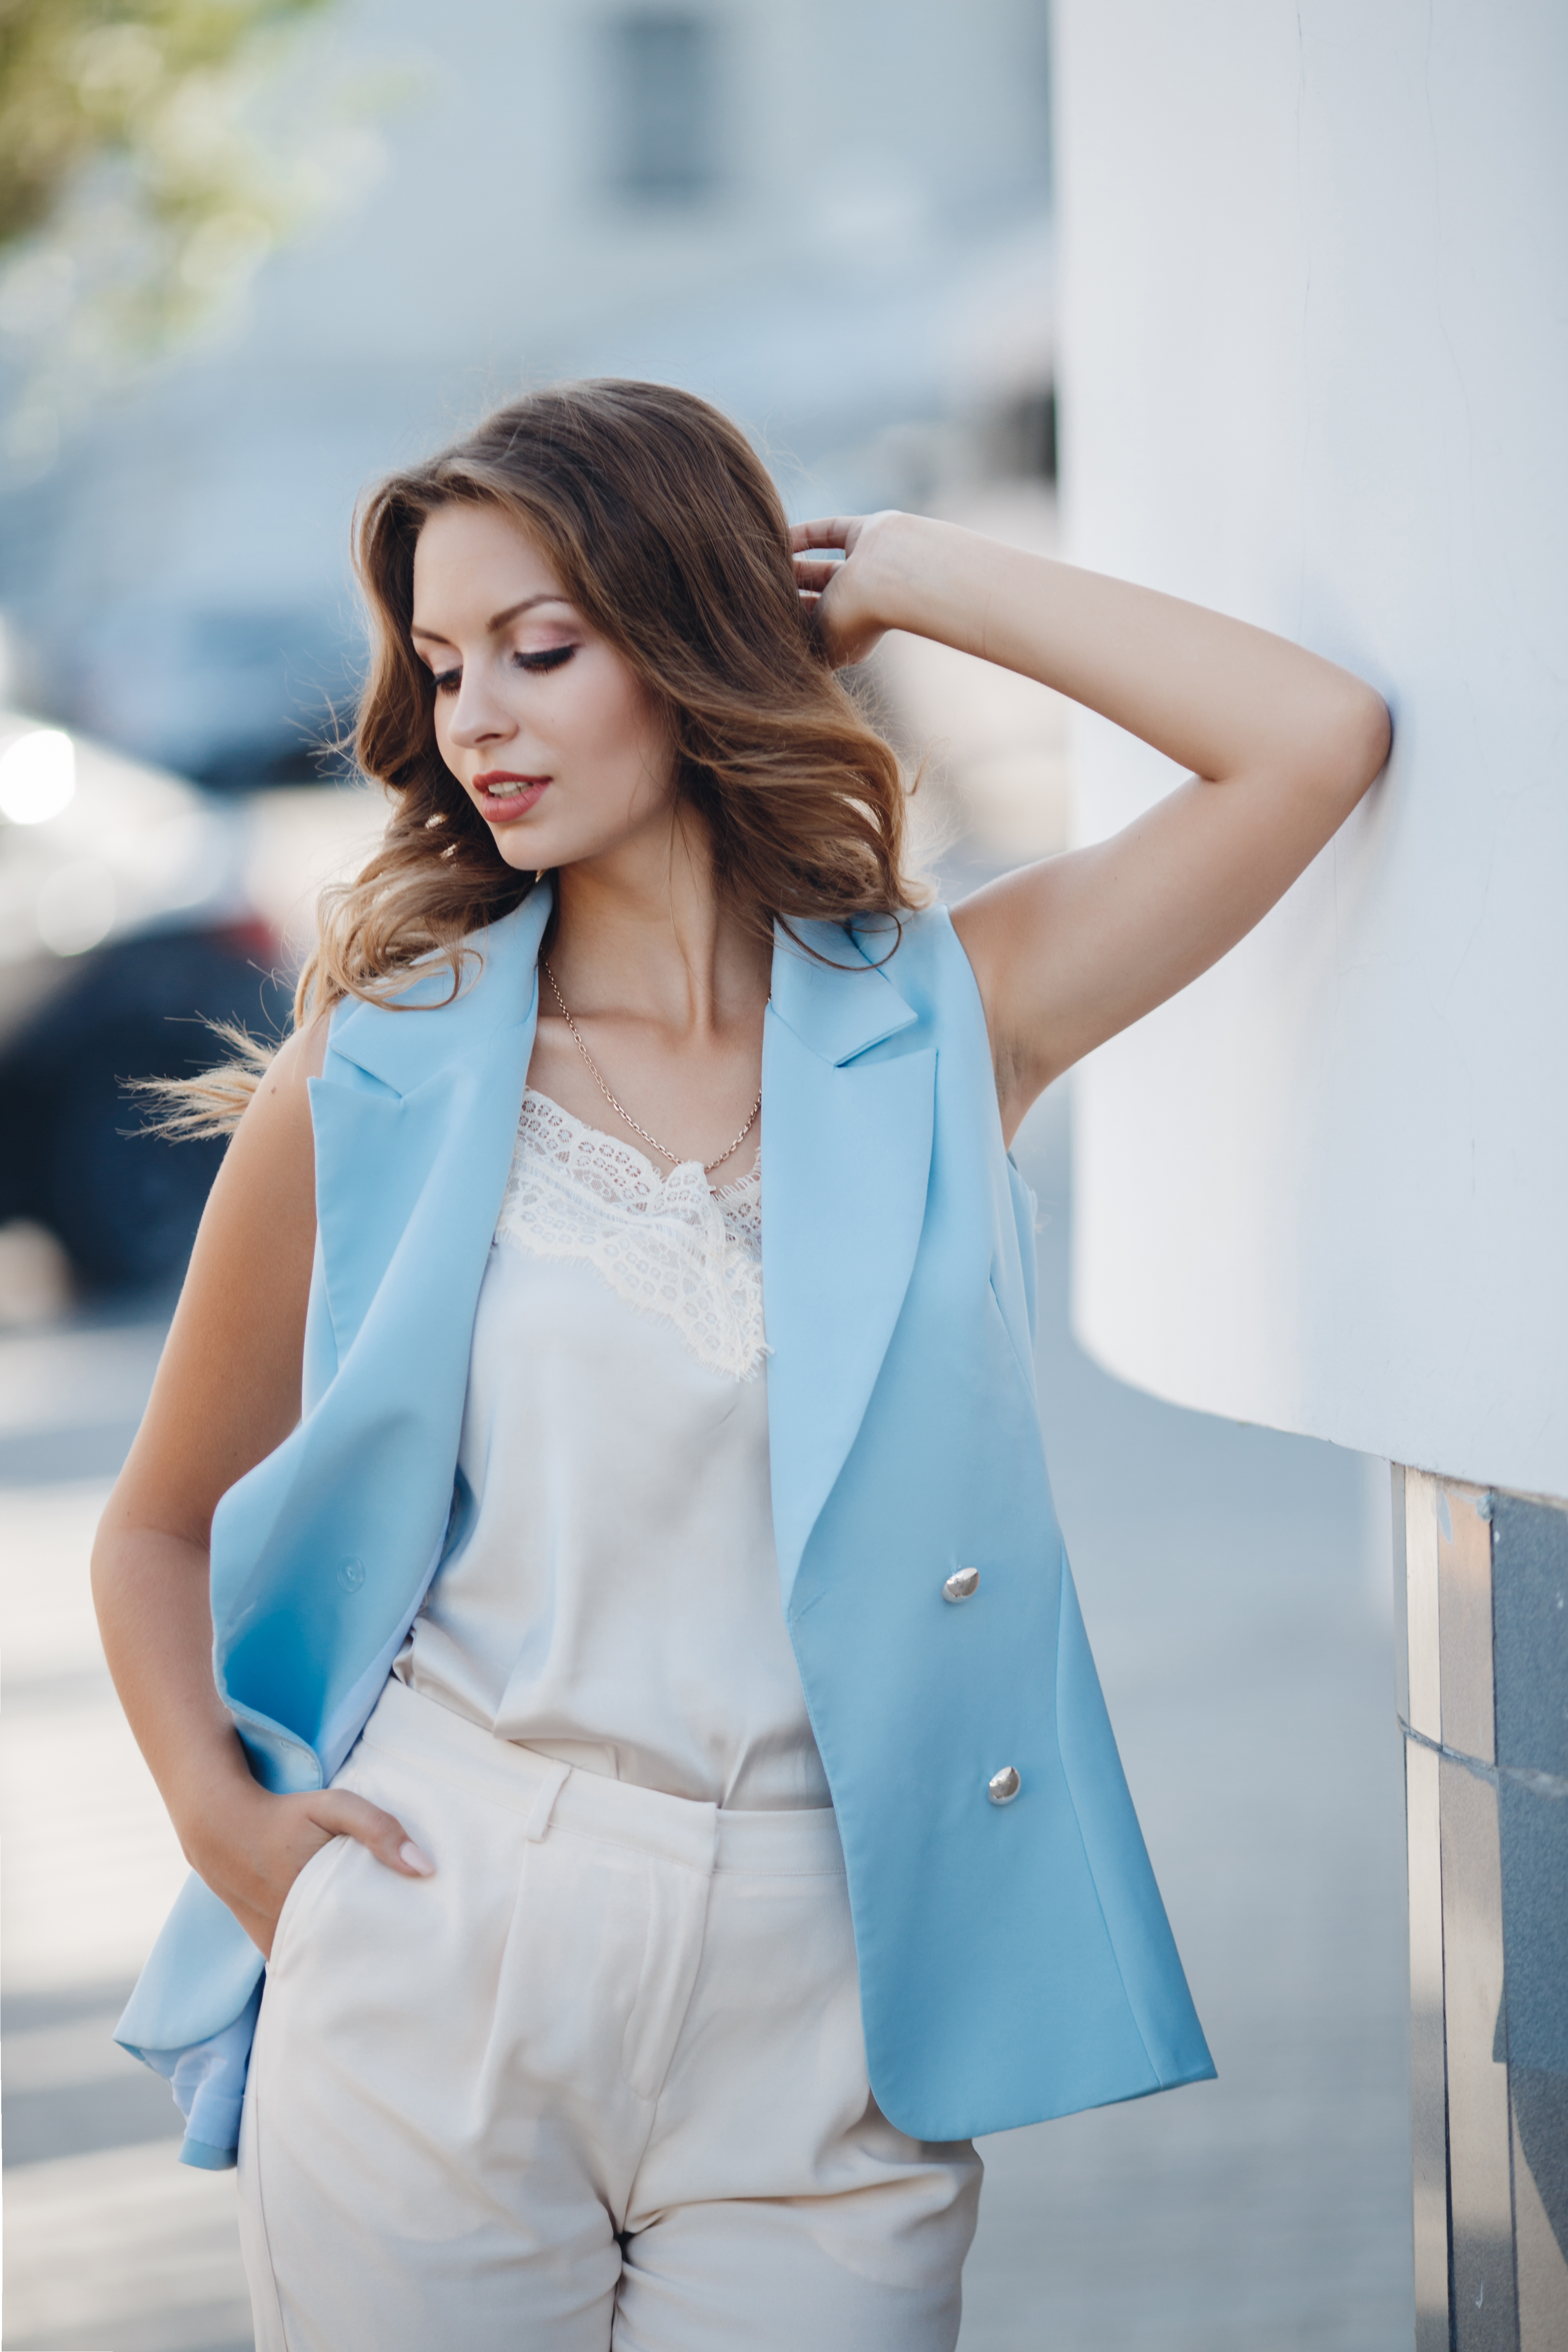
trendy attractive stylish smiling woman walking city street in pink coat spring fashion trend holding purse, joint, outerwear, hairstyle, shoulder, azure, neck, fashion, sleeve, waist, collar, thigh, fashion design, blazer, fashion model, electric blue, formal wear, long hair, brown hair, event, human leg, knee, fashion accessory, peach, suit, denim, abdomen, pattern, magenta, top, pocket, photo shoot, fur, portrait photography, sportswear, model